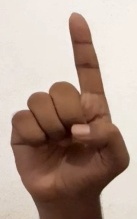
ASL sign: D